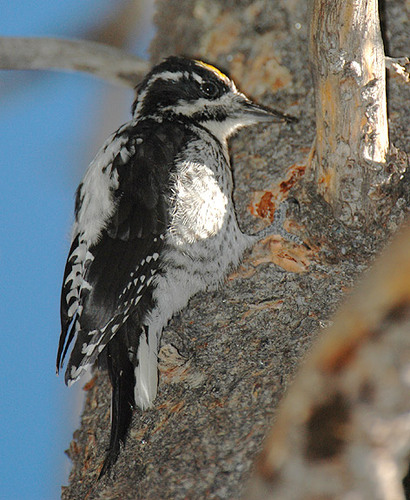
this bird has yellow superciliary, a thin sharp beak and white eye rings.
the white and black wings, the bill is short and pointed, and the head is small compared to the body.
this little bird has a white belly and breast with black and white wings and a yellow stripe on its crown.
black and gray bird with a spot of white in the feathers and yellow on it's crown.
this bird is white, black and silver, looking like a penguin.
this bird contains a splash of yellow along its crown, with grey along its coverts, black wings with grey speckles, and grey along its breast belly and vent.
this bird has wings that are black and has a white body
this bird is black with grey and has a very short beak.
this bird is black with white and grey and has a long, pointy beak.
a small bird with a mixture of grey, white, and black coloring.
Species: American Three Toed Woodpecker